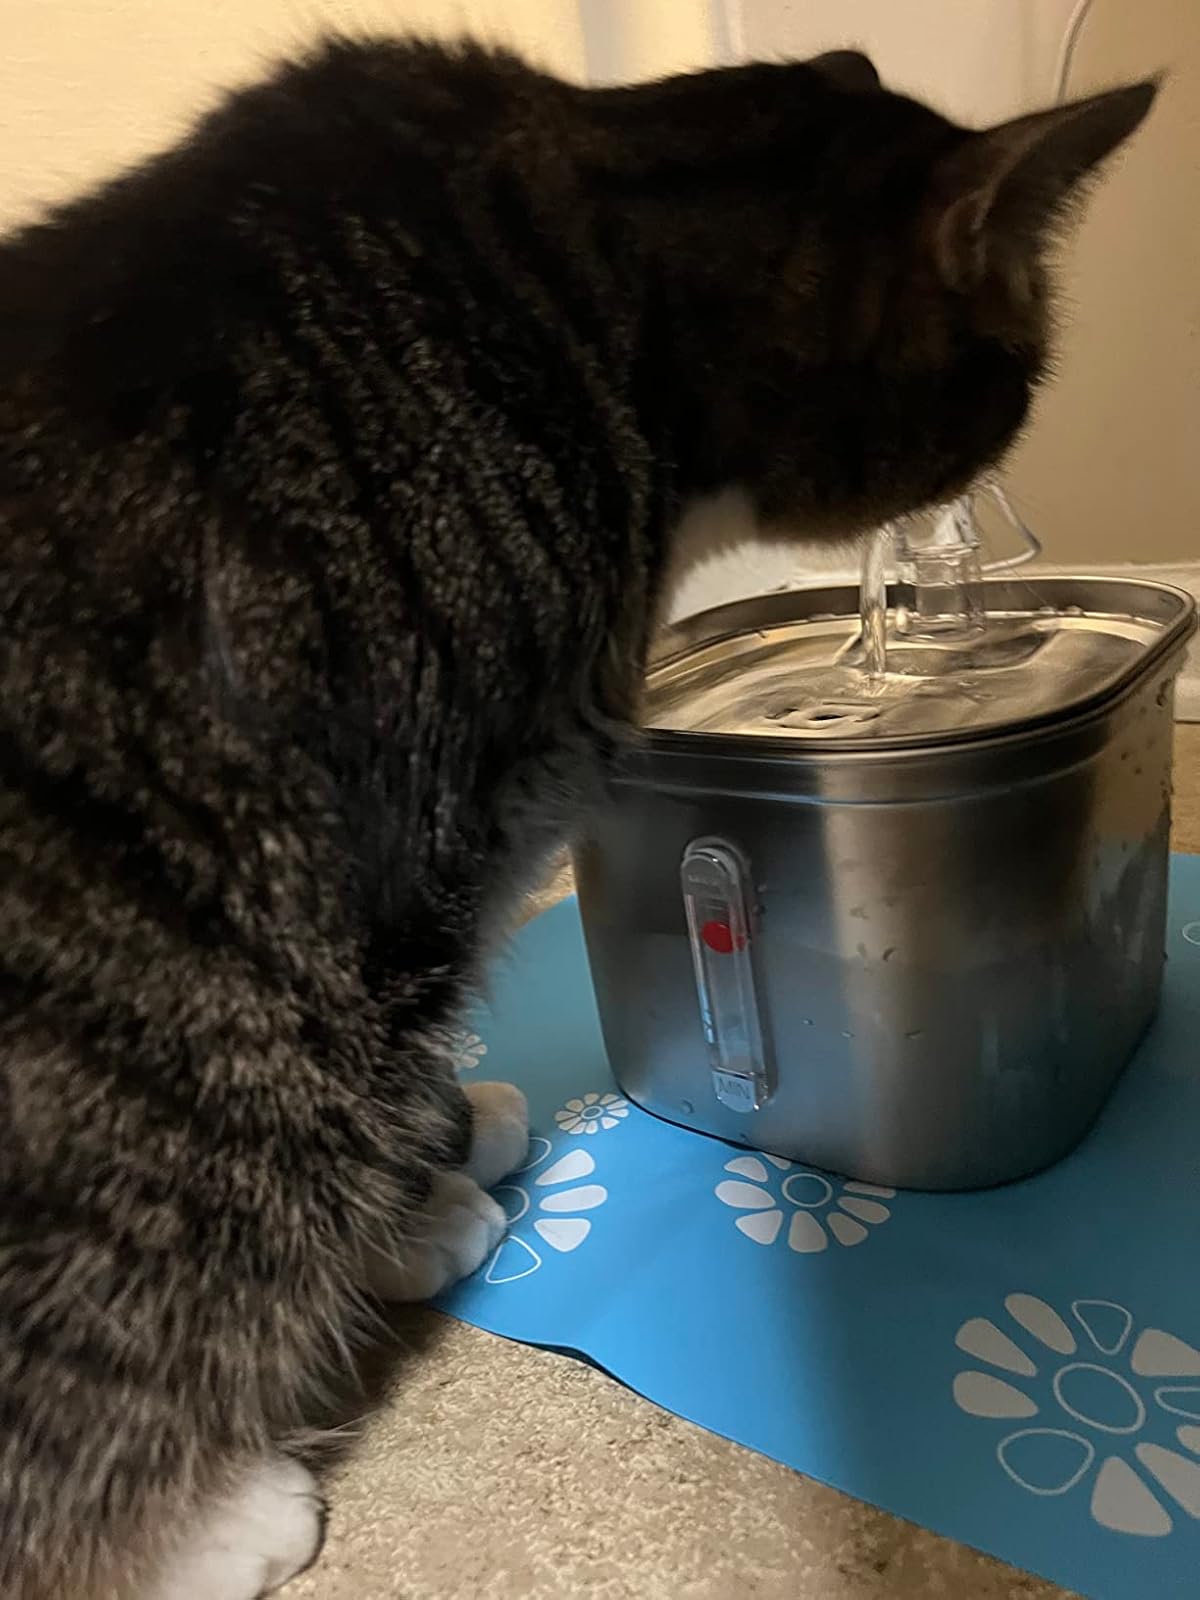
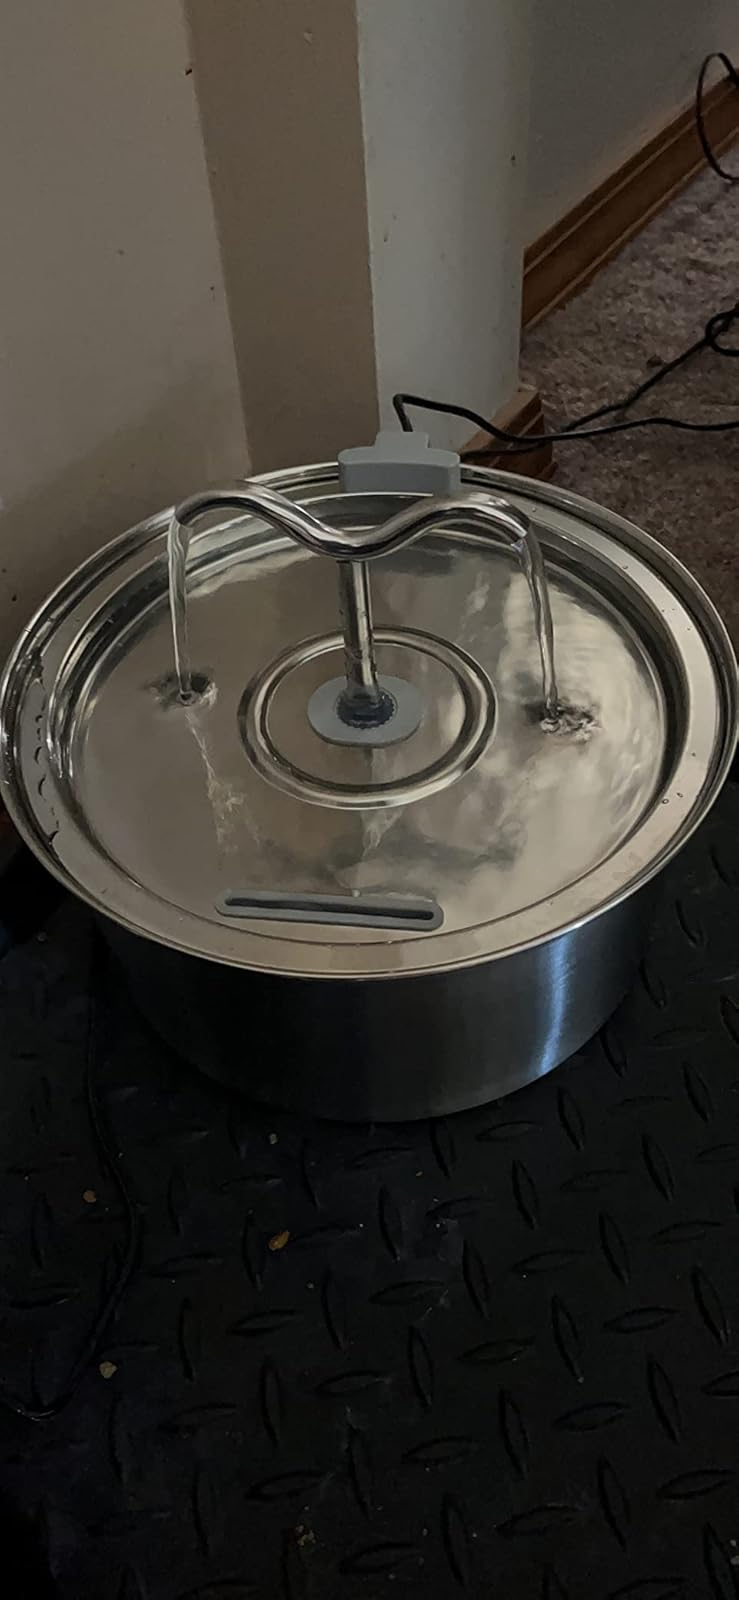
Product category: items_bowl
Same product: no